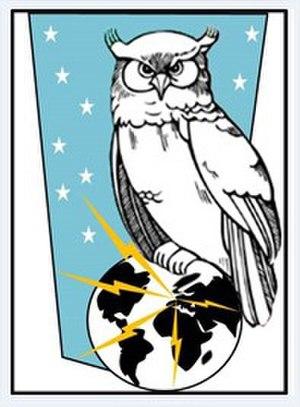
Insigne du commandement du renseignement
Le commandement du renseignement est une unité militaire de l'Armée de terre française.
Cet article présente l'organisation de l'Armée de terre française et ses évolutions de la fin de la guerre froide jusqu'au plan de réorganisation nommé « Au contact », en vigueur depuis le 1ᵉʳ juillet 2016.